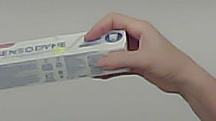
Product: sensodyne_toothpaste